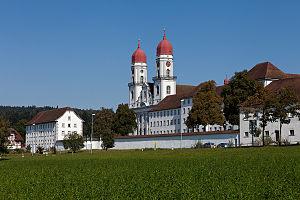
L'abbaye Saint-Urbain est une ancienne abbaye cistercienne à Pfaffnau, dans le canton de Lucerne, dans le diocèse de Bâle.